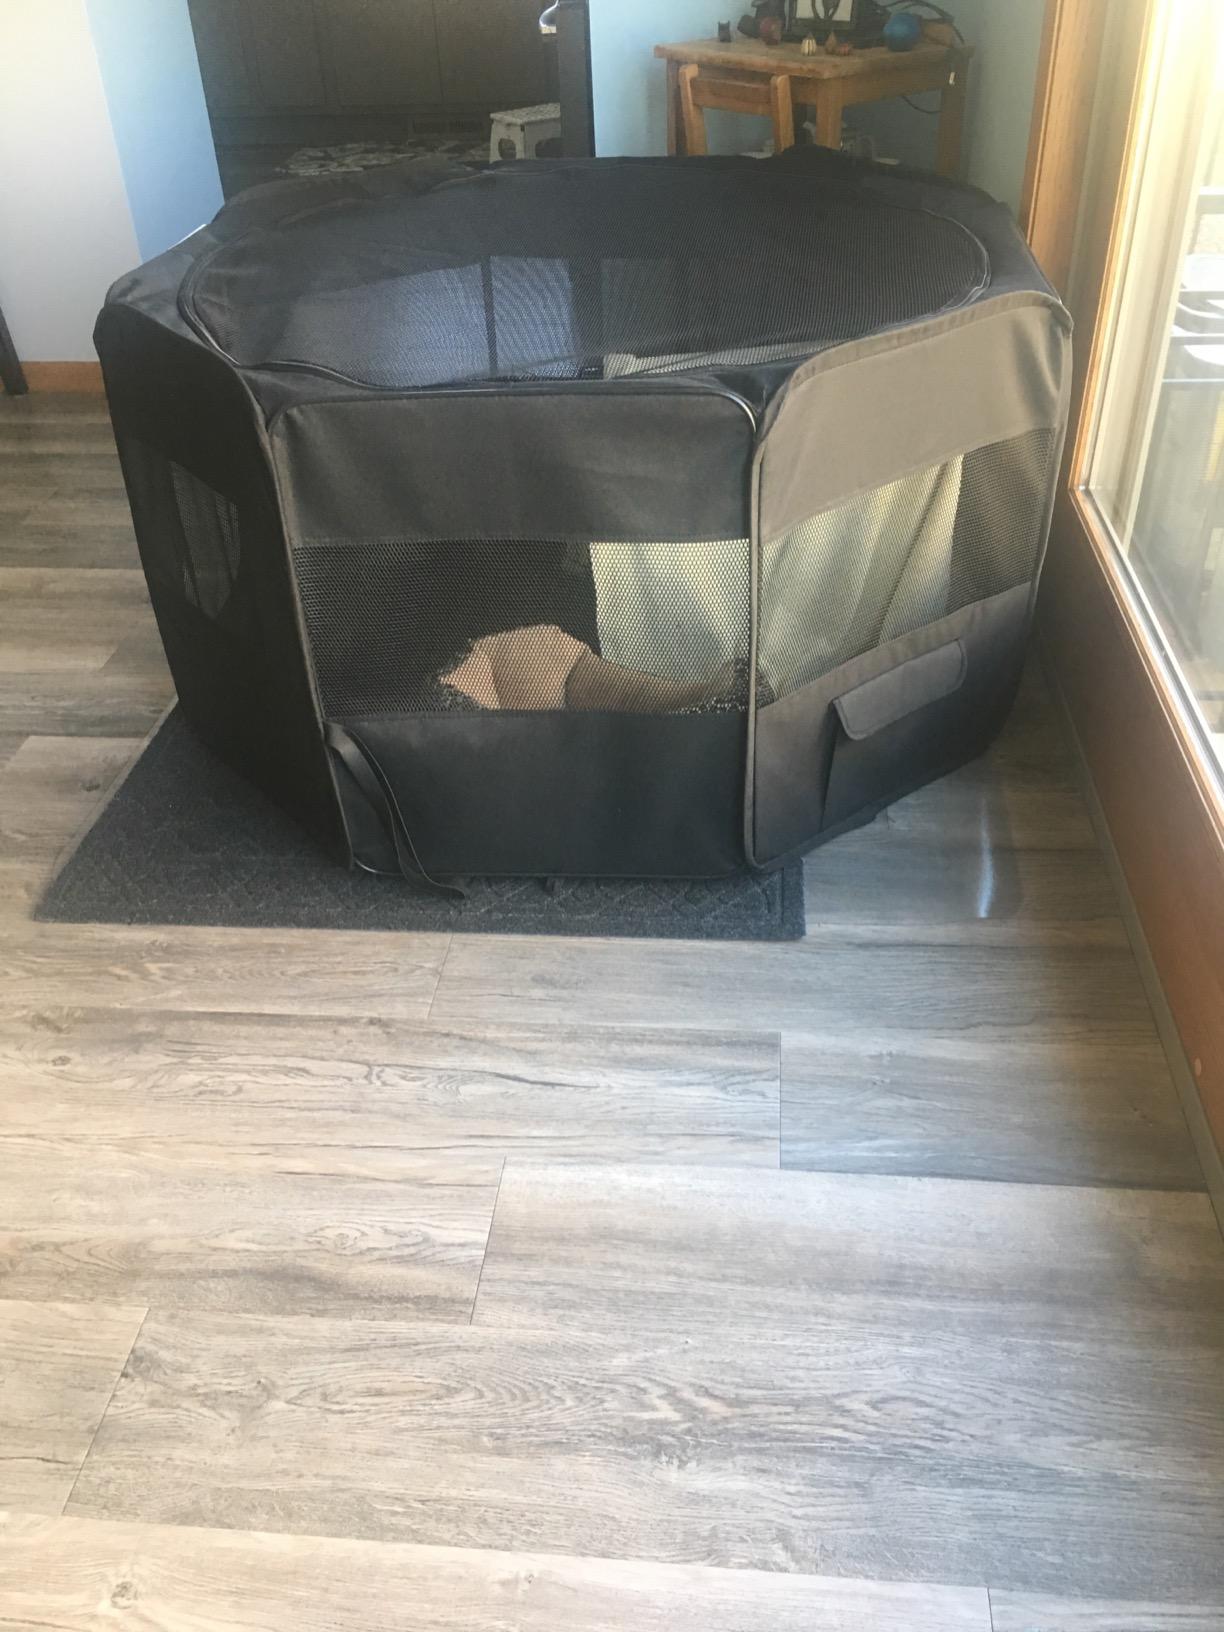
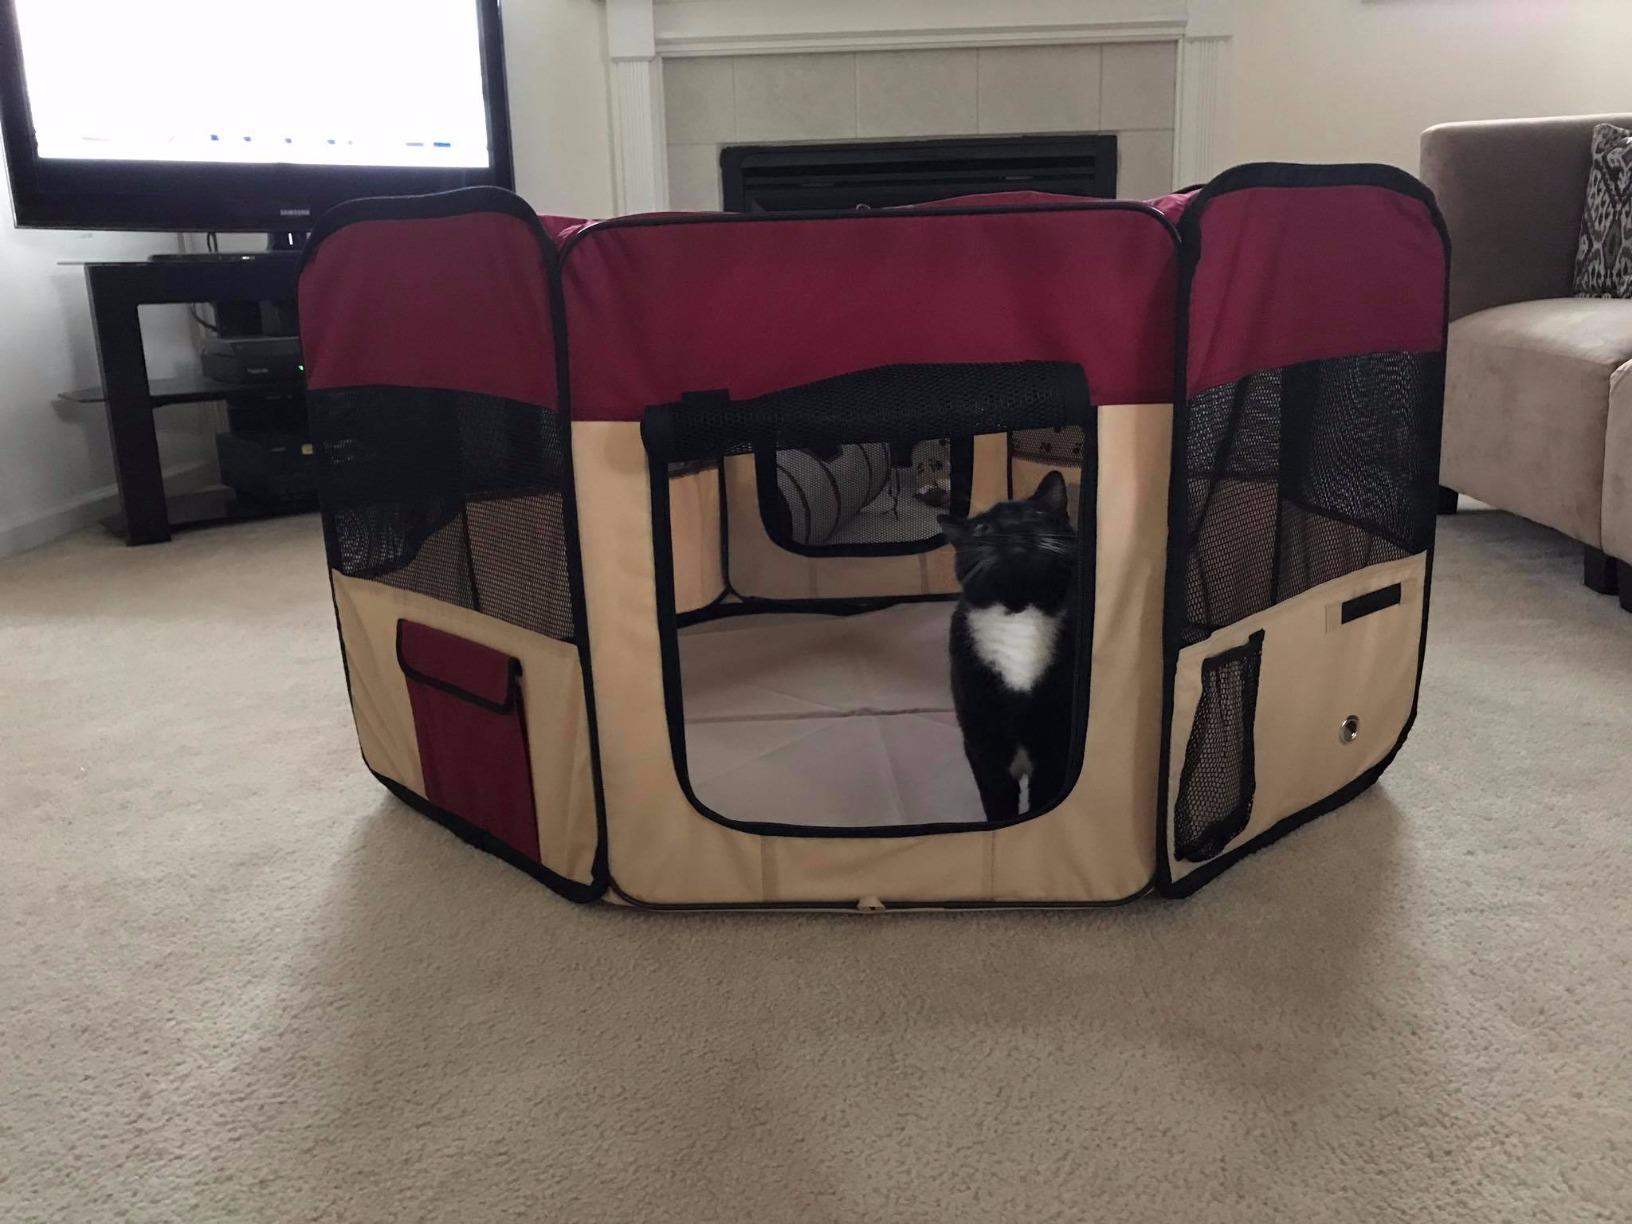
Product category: items_kennel
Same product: no